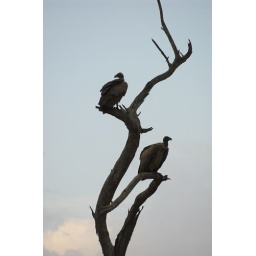
The vultures were hanging around because there was a baby elephant carcass - lions had killed the elephant the previous day.